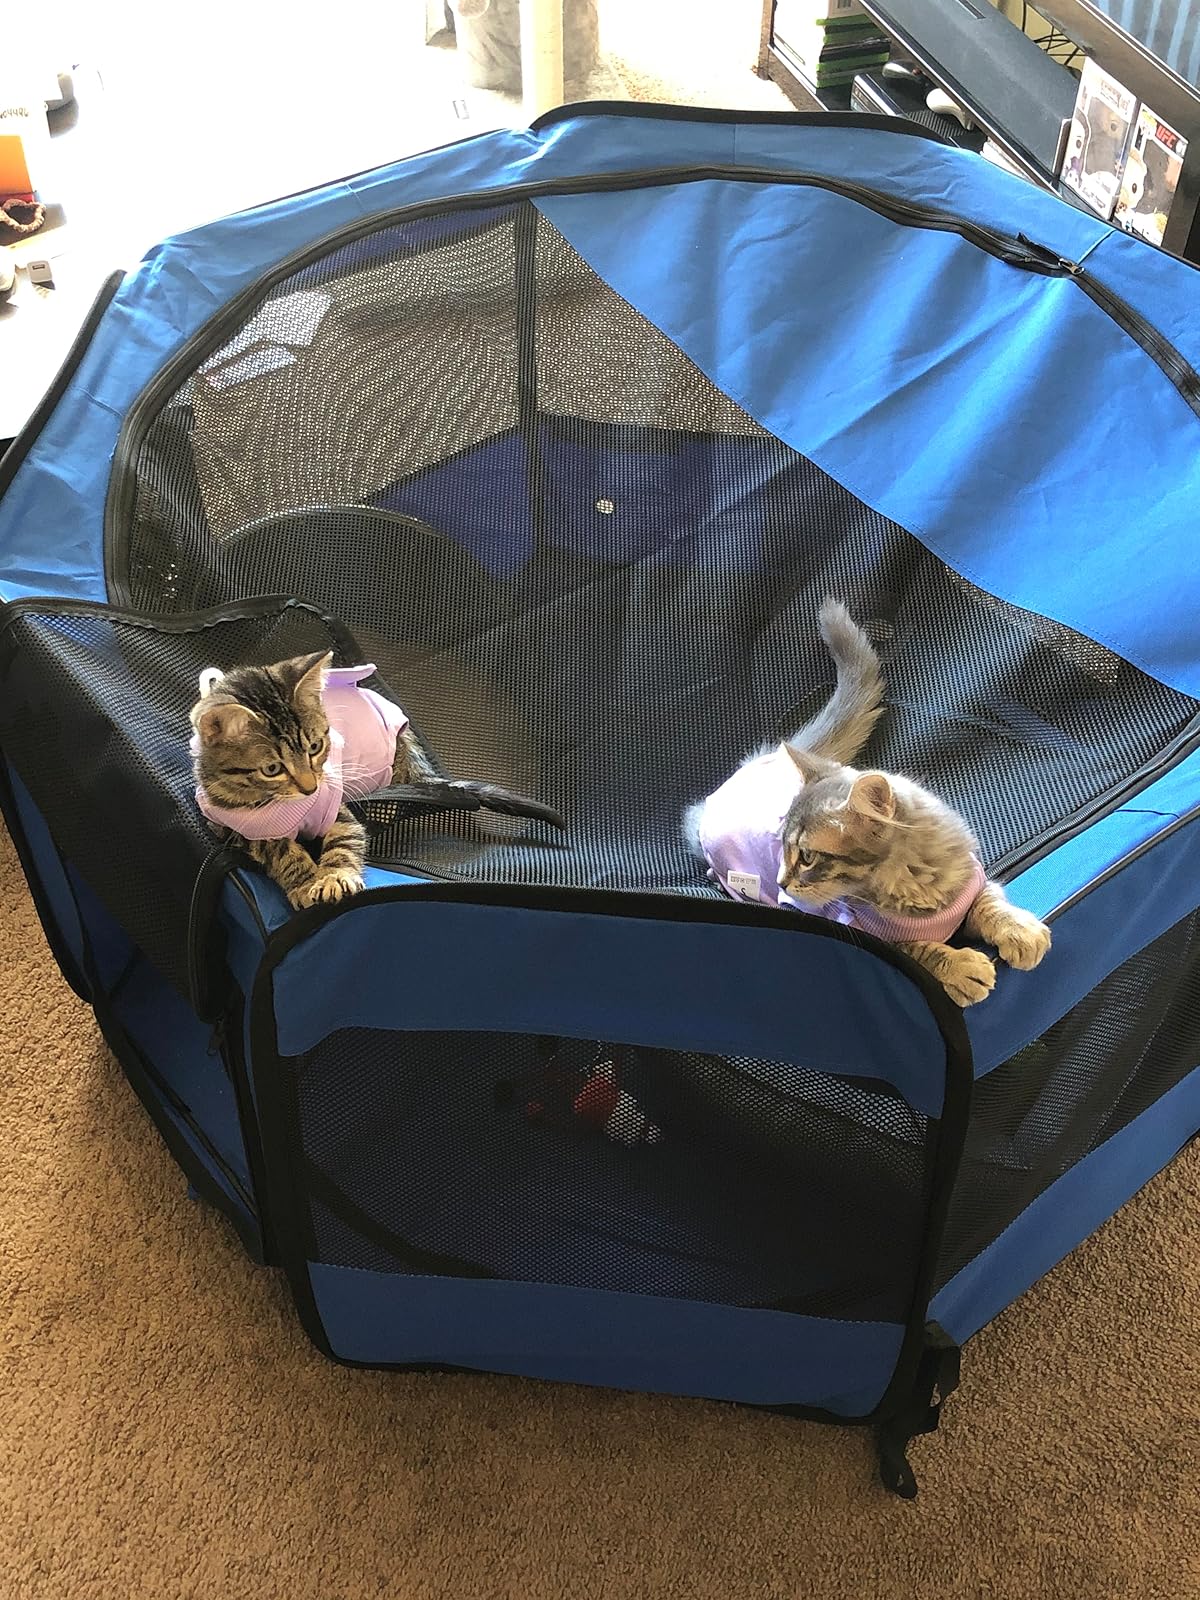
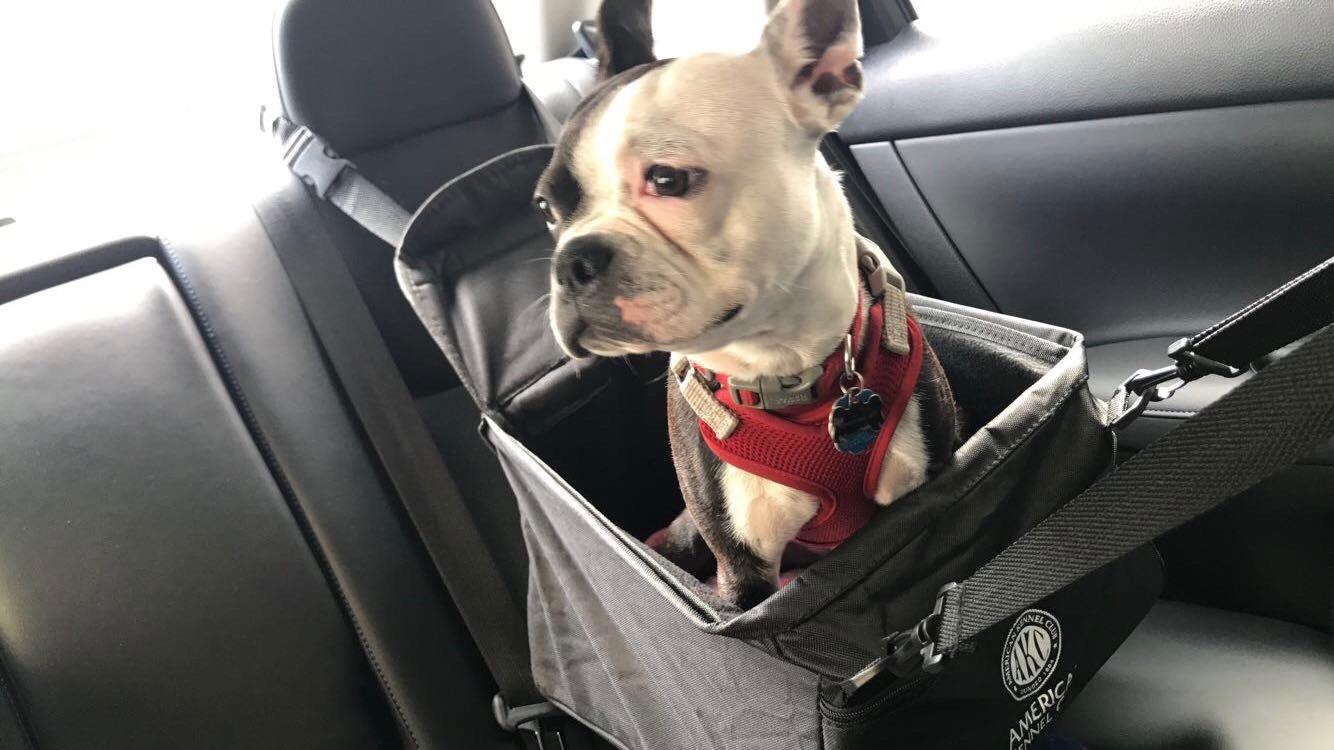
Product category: items_kennel
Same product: no